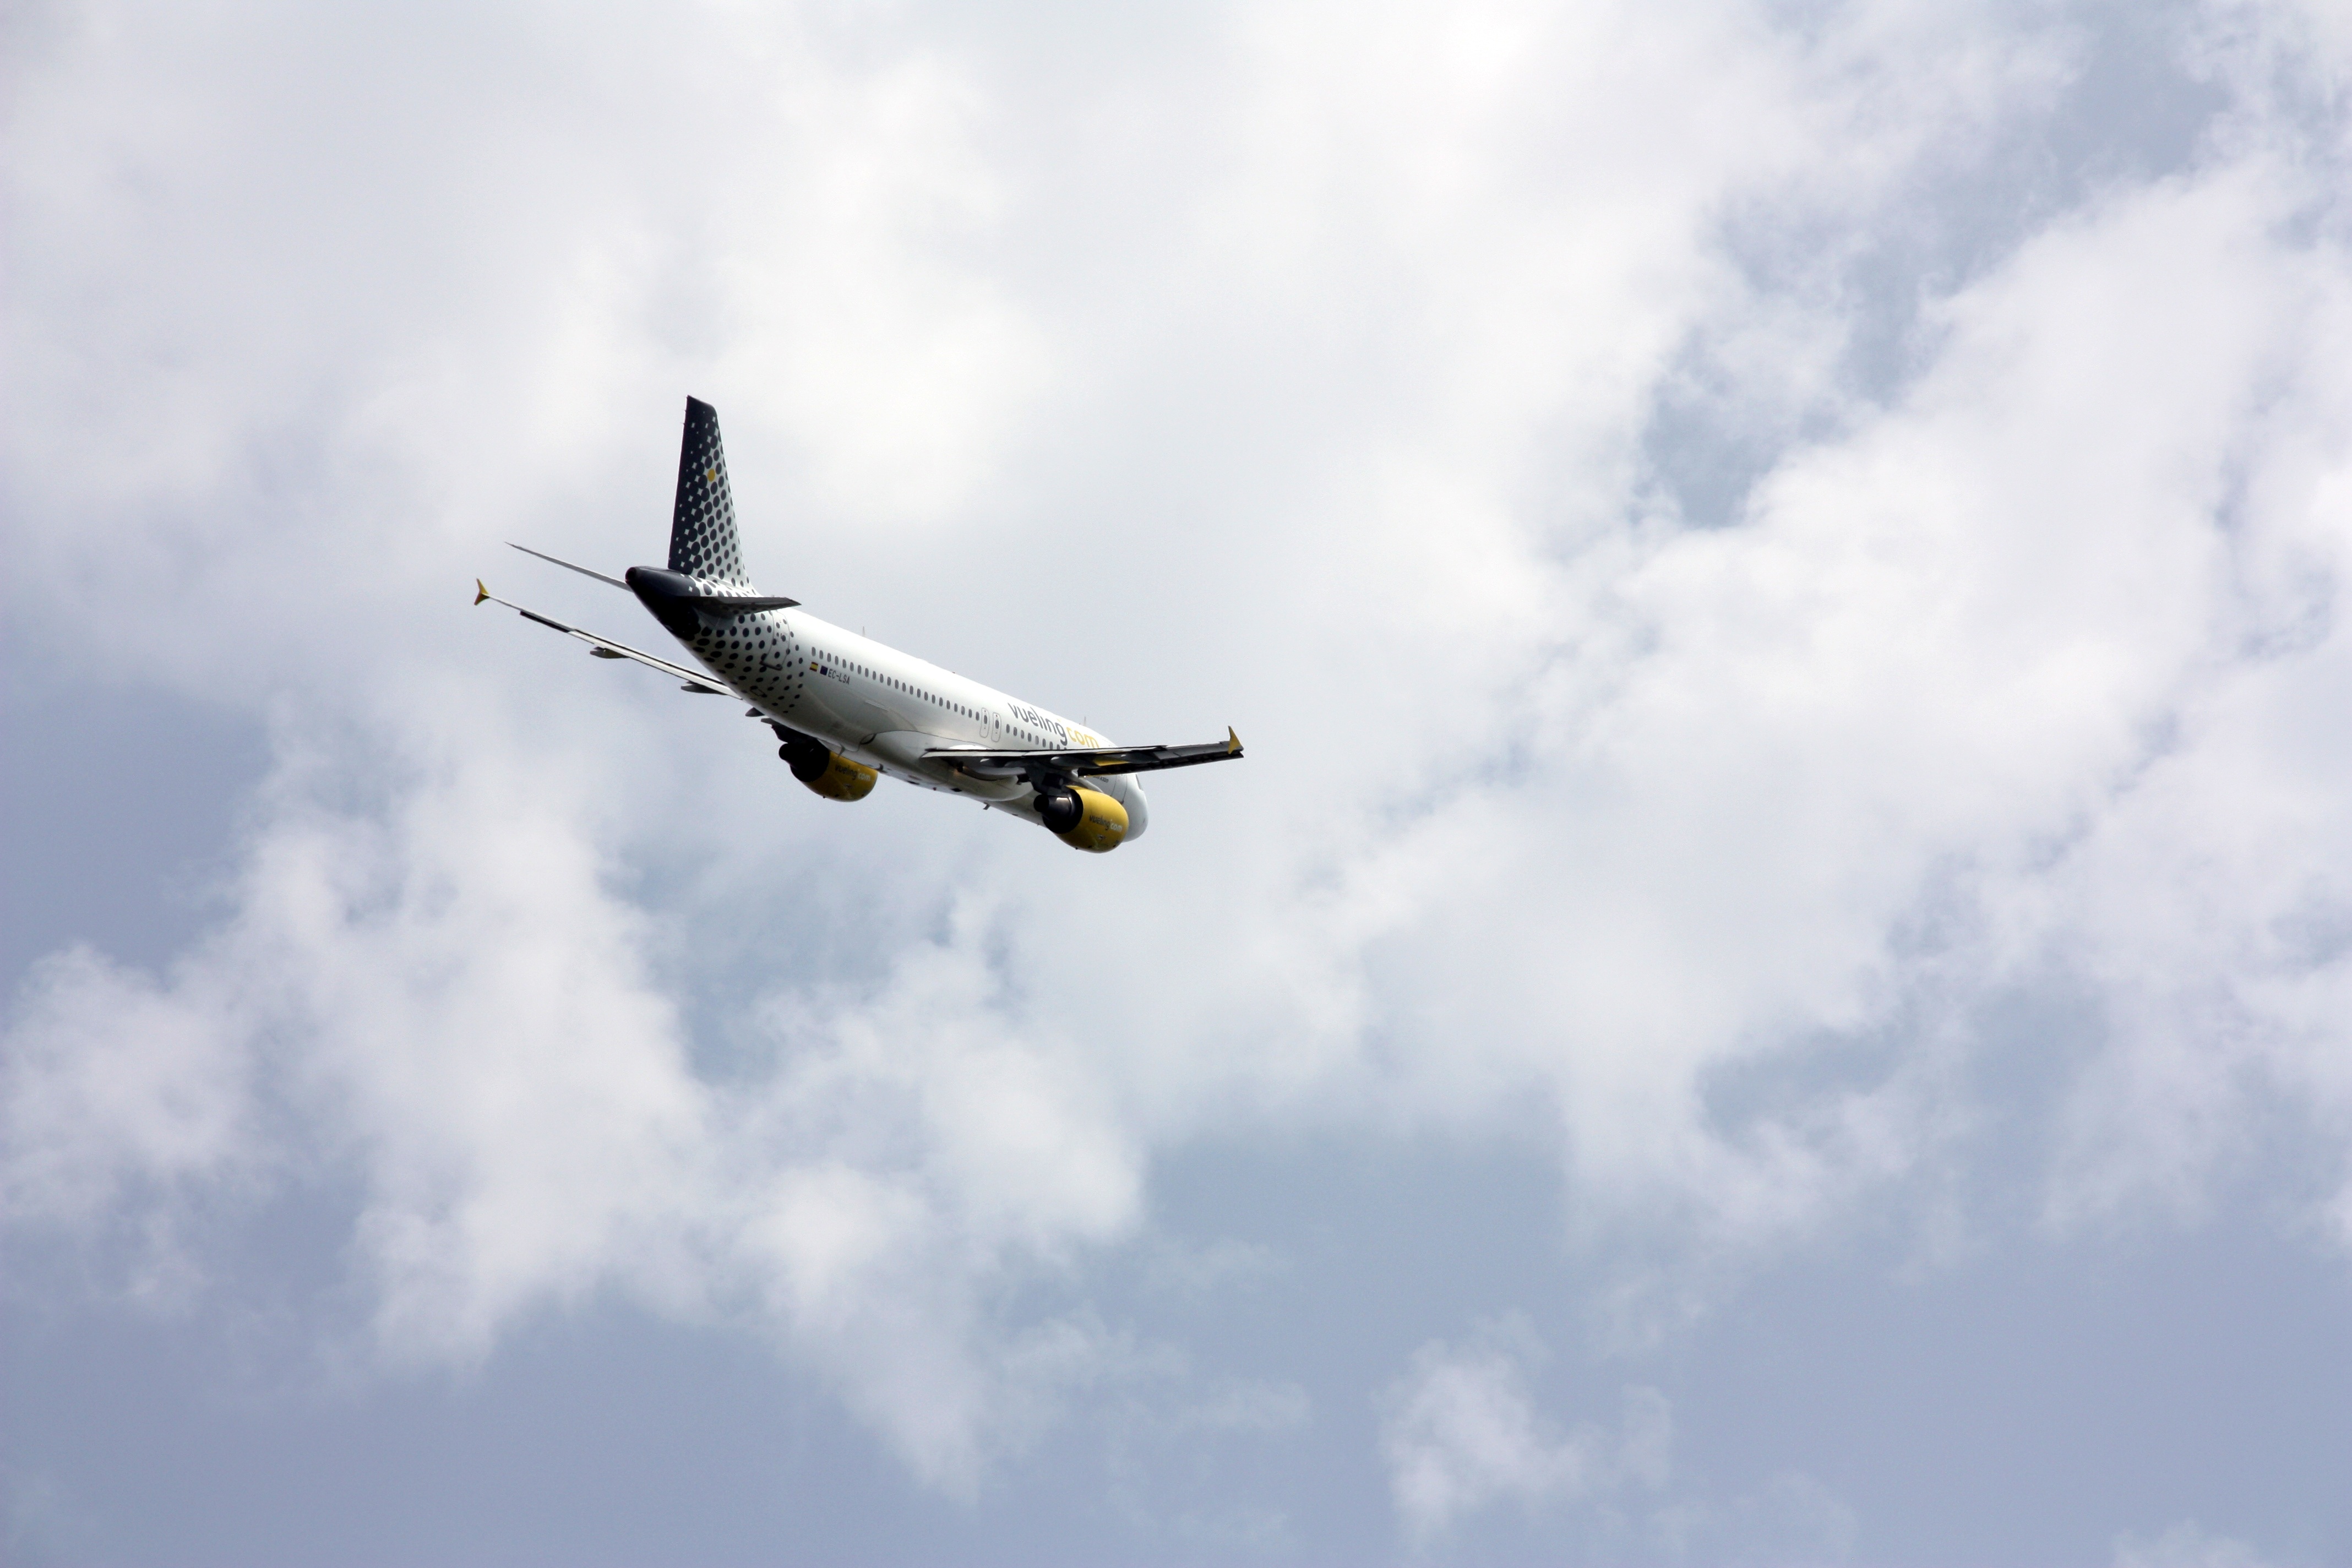
wing, sky, air, fly, airport, travel, airplane, plane, aircraft, transport, vehicle, airline, aviation, flight, borders, airliner, crew, takeoff, airlift, travelers, air show, air force, jet aircraft, fighter aircraft, air travel, atmosphere of earth